Idalino Monges

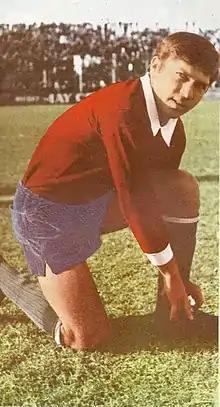

Idalino Monges (born 5 June 1940) is a Paraguayan footballer. He played in 17 matches for the Paraguay national football team from 1963 and 1971. He was also part of Paraguay's squad for the 1959 South American Championship that took place in Ecuador.